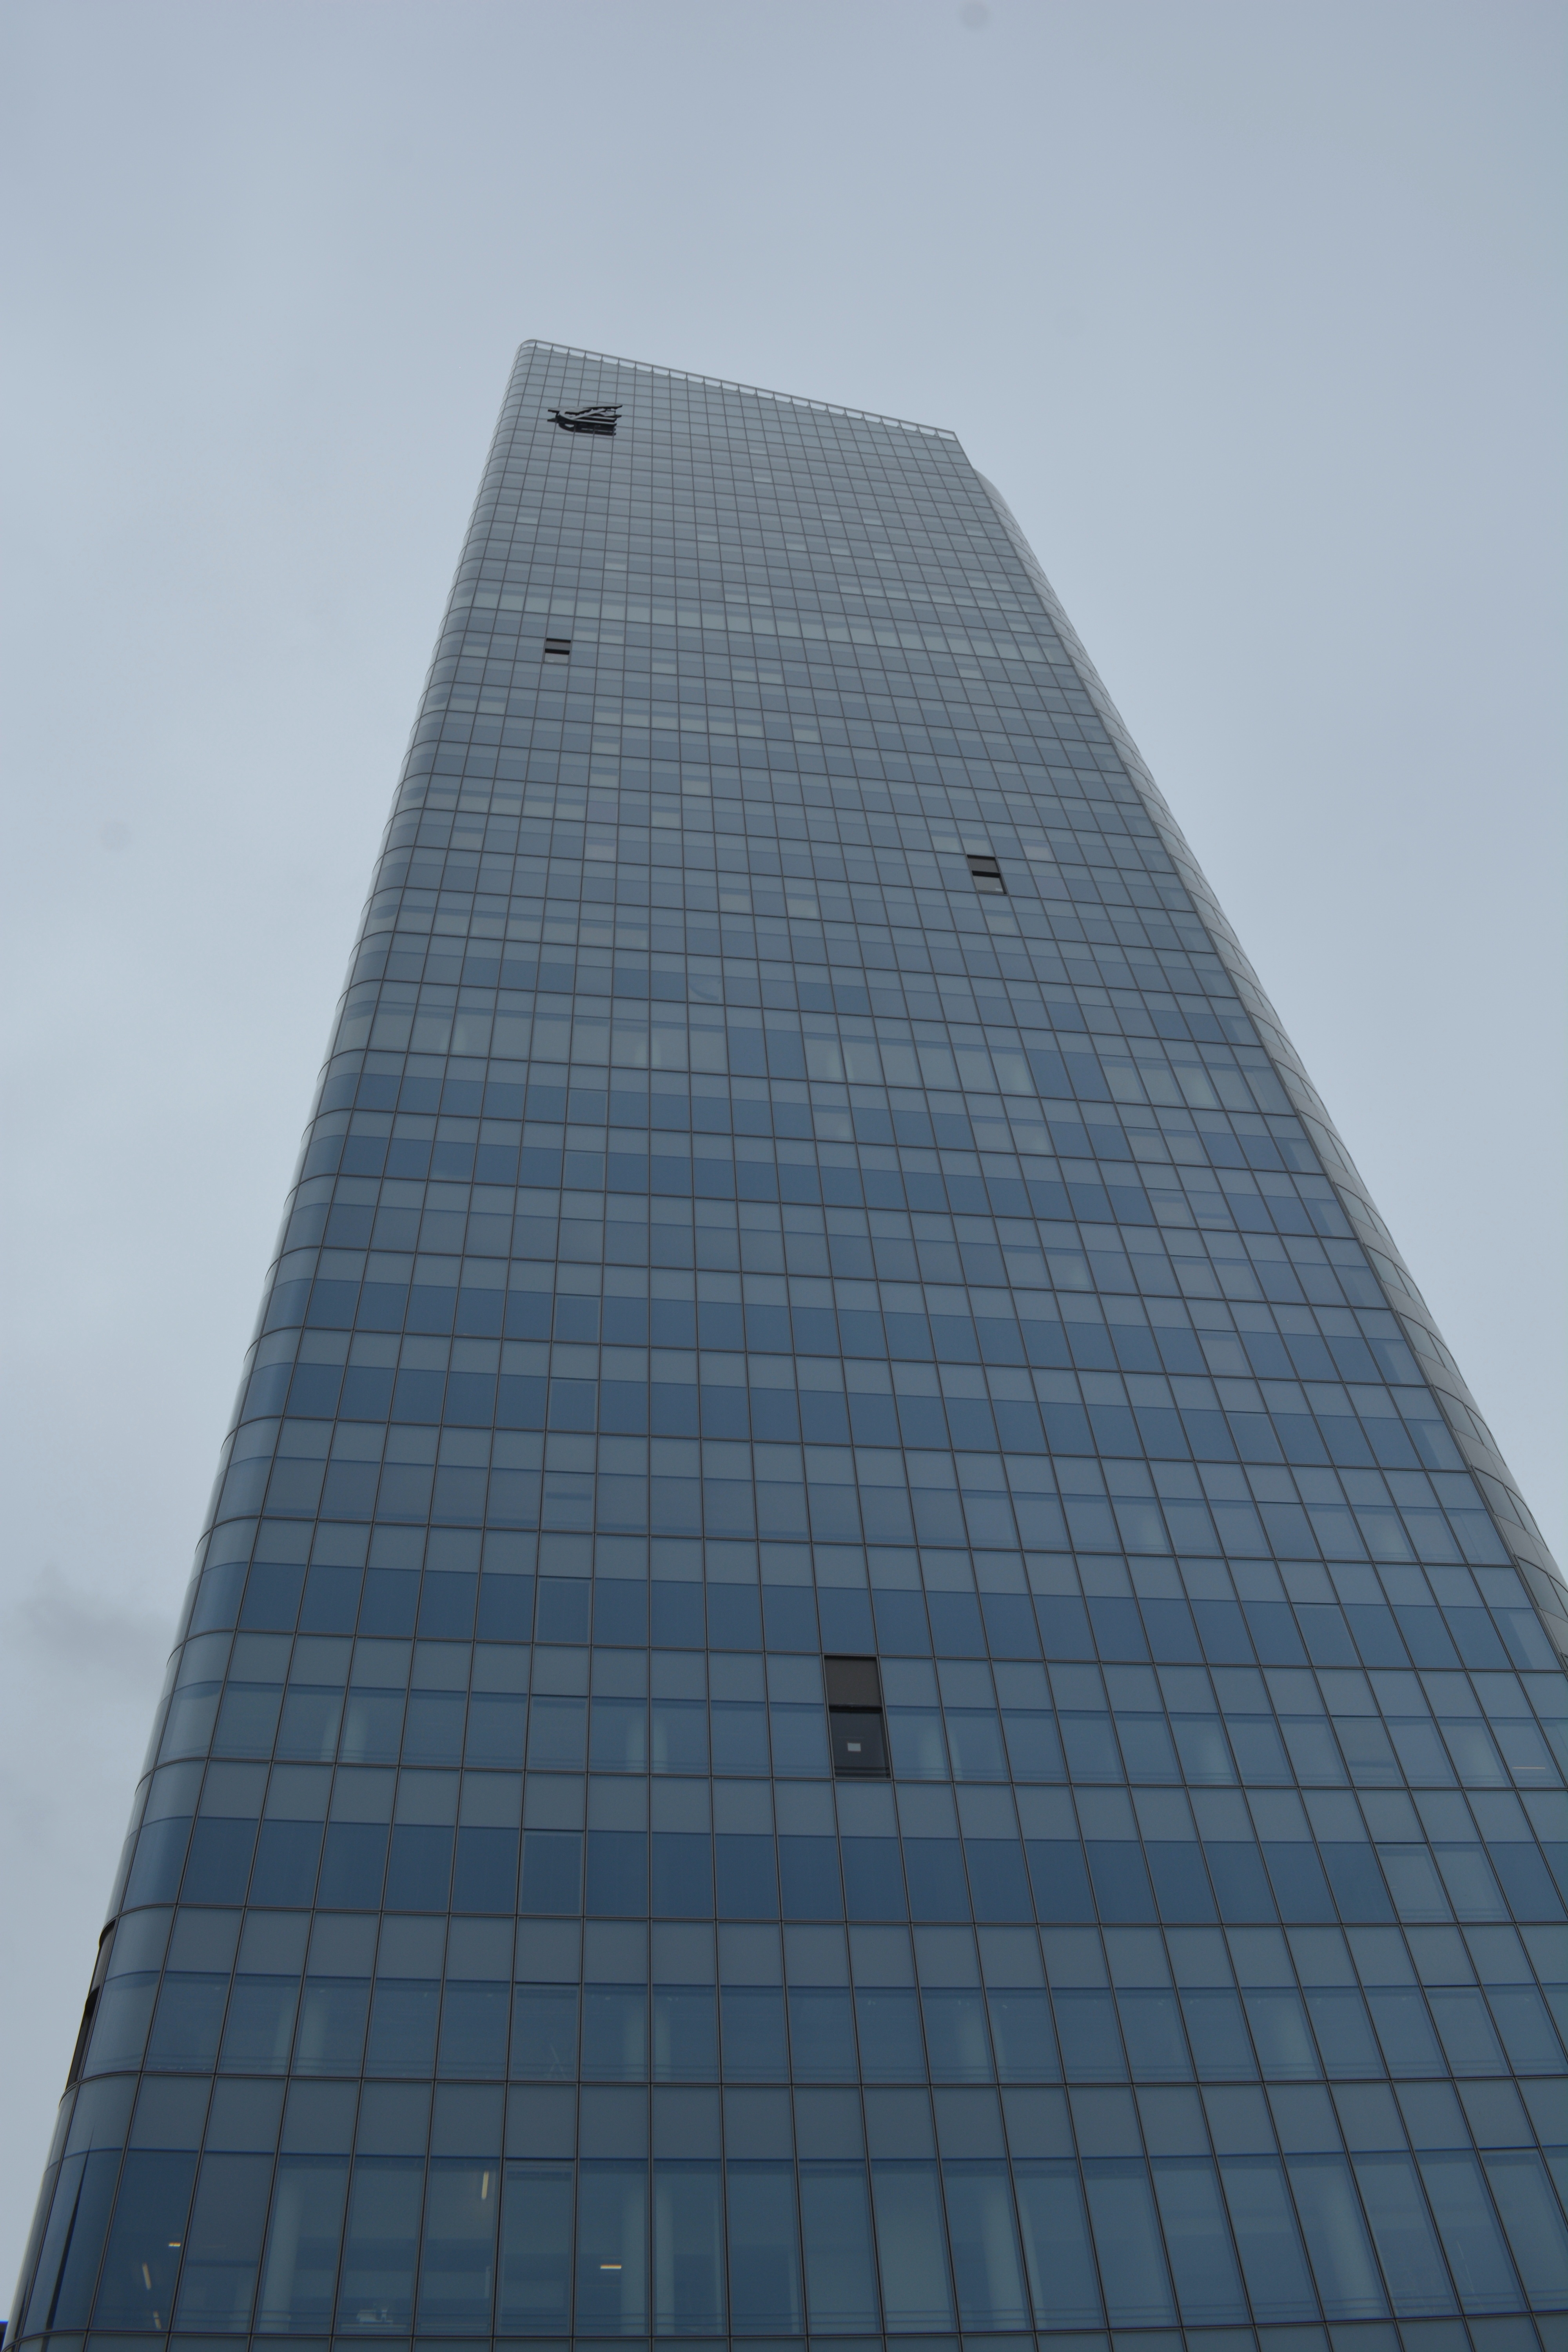
architecture, air, building, skyscraper, monument, downtown, line, tower, landmark, facade, tower block, symmetry, shape, lyon, apartment block, brutalist architecture